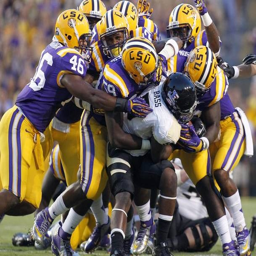
the defense tackles person running back person during the first half of their football game